Captain Kidd's Kids

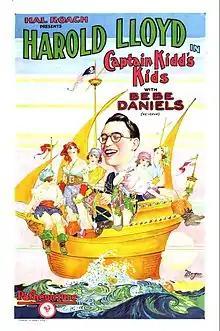
Theatrical poster to "Captain Kidd's Kids"

Captain Kidd's Kids is a 1919 American short comedy film featuring Harold Lloyd. It marked the last film Bebe Daniels worked on as Lloyd's leading lady. Prints of this film exist in the film archives of the UCLA Film and Television Archive and Filmoteca Española.